Bălți International Airport

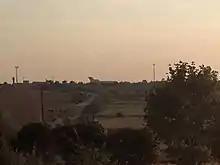
View of Bălți International Airport, on the top of the 231m high hill, from the M5 highway

Chişinău Airport the runway is situated at a height of 115 m and surrounded by hills 250 m high, resulting in Chisinau airport being closed several days a year due to persistent fog. The same situation applies to the runway of the military airfield of Marculesti, which is situated at a height of 101 m and surrounded by hills above 300 m – which contributes to the persistent fog in Marculesti.